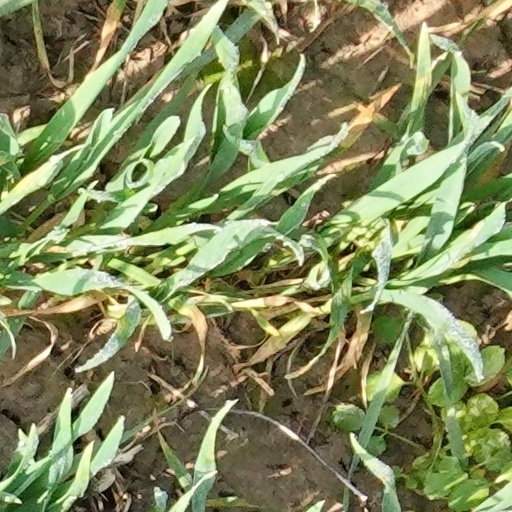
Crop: wheat